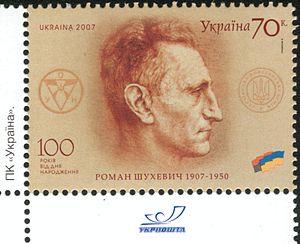
Roman Iosypovytch Choukhevytch, dit Taras ou Tchouprine, né le 17 juillet 1907 à Krakovets près de Yavoriv en royaume de Galicie et de Lodomérie et mort le 5 mars 1950 à Bilohorcha, faubourg de Lviv, est une figure majeure du nationalisme ukrainien.